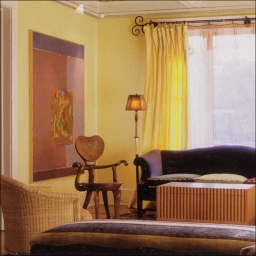
Room type: livingroom